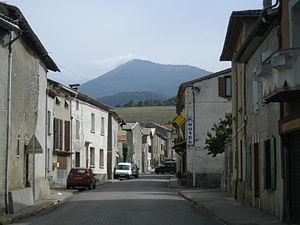
Une rue d'Espezel (Aude)
Espezel, en occitan Espesèlh, est une commune française, située dans le département de l’Aude, en région Occitanie.